Webcam

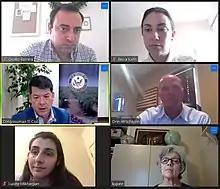
A video call session with use of webcams

Webcams can be added to instant messaging, text chat services such as AOL Instant Messenger, and VoIP services such as Skype, one-to-one live video communication over the Internet has now reached millions of mainstream PC users worldwide. Improved video quality has helped webcams encroach on traditional video conferencing systems. New features such as automatic lighting controls, real-time enhancements (retouching, wrinkle smoothing and vertical stretch), automatic face tracking and autofocus, assist users by providing substantial ease-of-use, further increasing the popularity of webcams.